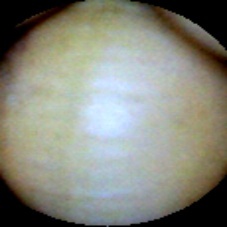
Label: Intact